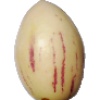
Label: pepino